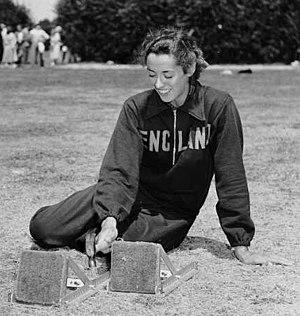
Sylvia Cheeseman-Disley est une athlète britannique spécialiste du 100 mètres. Licenciée au Spartan, elle mesure 1,71 m pour 63 kg. Elle s'est mariée à John Disley.